Magdalena Álvarez

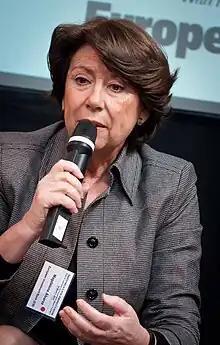
Magdalena Álvarez (2011)

Magdalena Álvarez Arza is a Spanish Politician, who from 2004 to 2009 served as Minister of Public Works (Fomento). She was born in San Fernando, in the Province of Cádiz, on 15 February 1952. She is an MP for the Spanish Socialist Workers' Party (PSOE) for Málaga Province. Previously, she was the Minister for the Economy in the Junta de Andalucía.